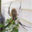
Label: spider